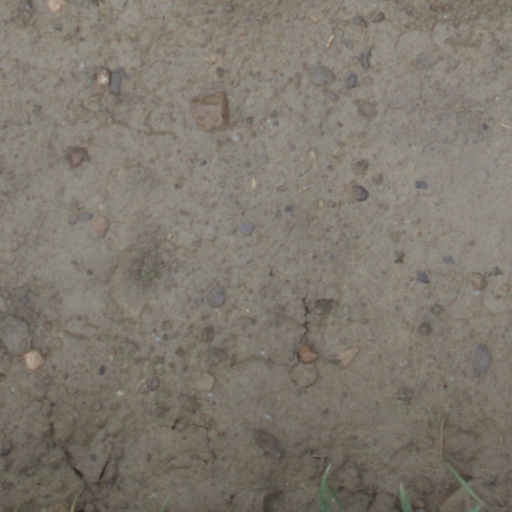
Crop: wheat